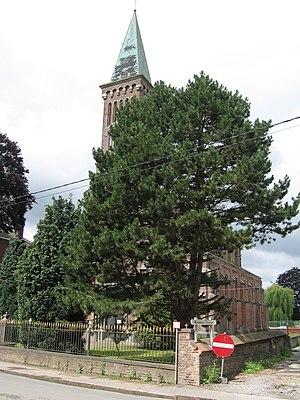
Église paroissiale Sainte-Gertrude, à Wagnelée (Belgique)
Wagnelée est un village de la partie septentrionale du Hainaut. Il fait administrativement partie de la commune et ville de Fleurus, en Région wallonne. C'était une commune à part entière avant la fusion des communes de 1977.